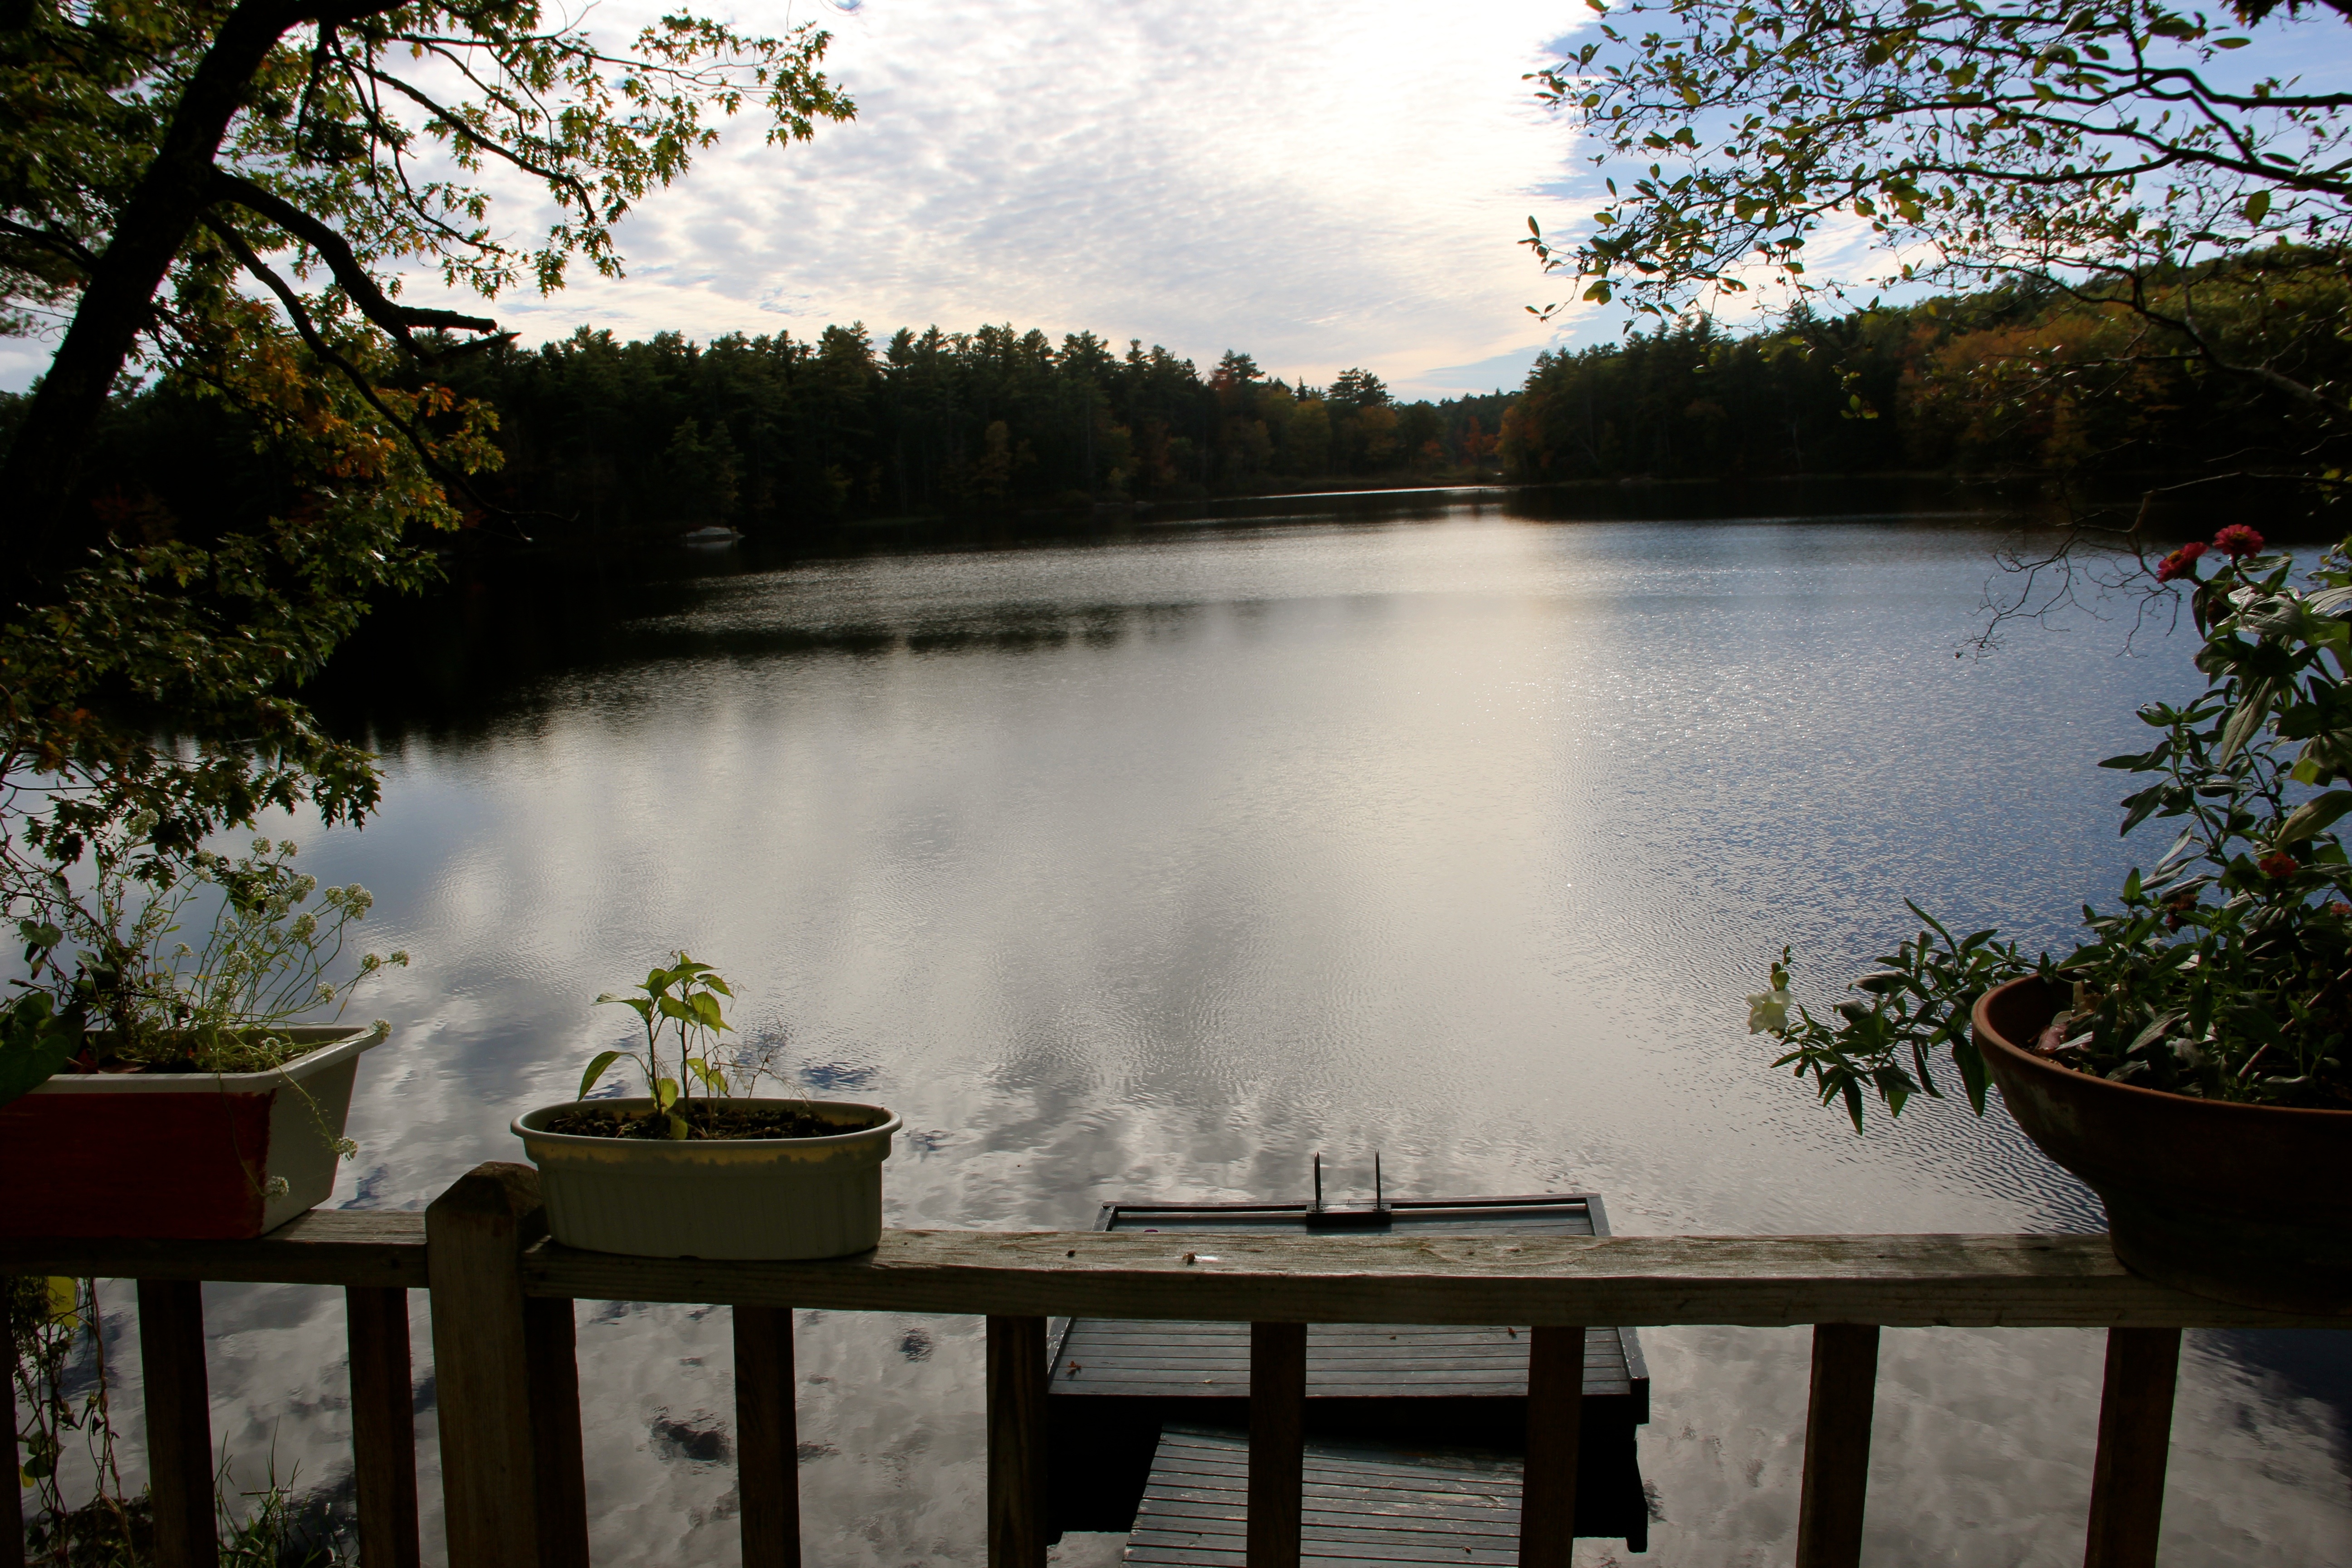
tree, water, nature, dock, morning, flower, lake, pier, river, vacation, pond, reflection, scenic, autumn, park, garden, season, waterway, body of water, maine harbor